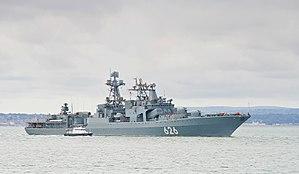
Le Vice-amiral Koulakov est un destroyer de classe Oudaloï de la flotte maritime militaire de Russie.
Le complexe anti-navire Metel, désigné par l'OTAN SS-N-14 « Silex », est une famille de missiles et de charges militaires soviétiques à usage anti-sous-marin. Il en existe différentes versions, Metel pour les croiseurs et les frégates, et une version plus récente dotée d'une charge creuse, le Rastrub, qui peut être utilisé contre les navires et les sous-marins.